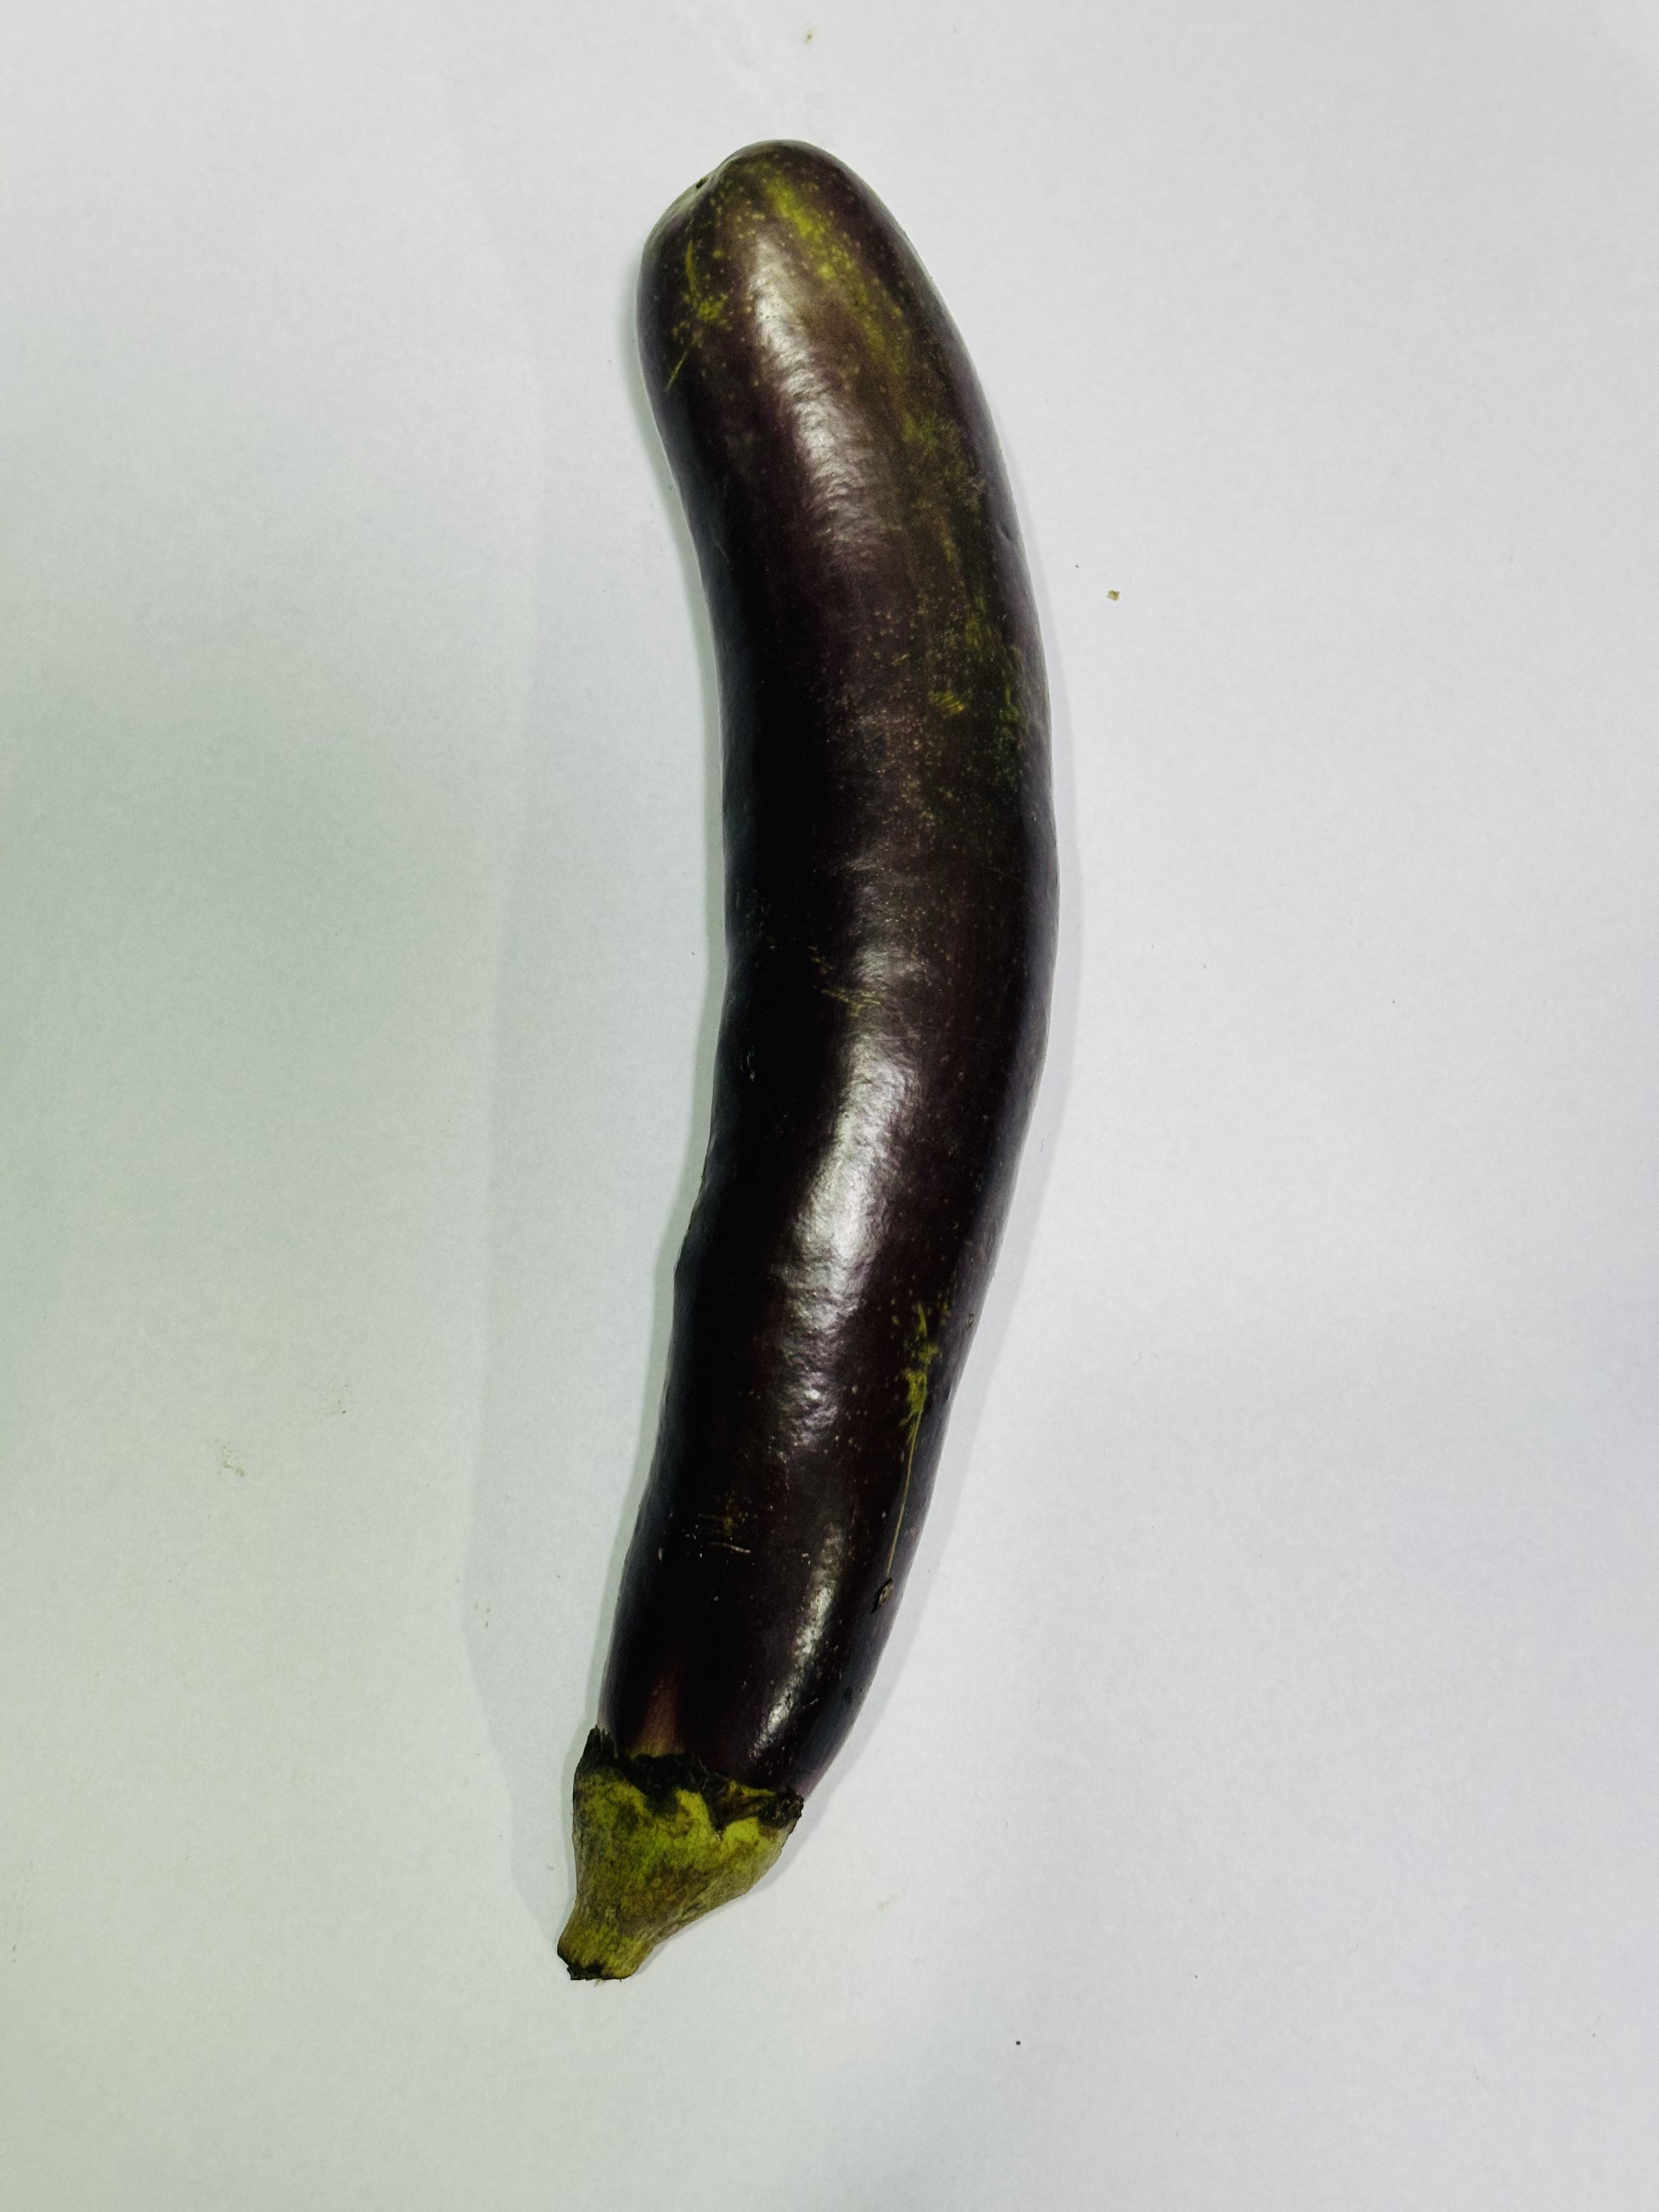
Label: Brinjal